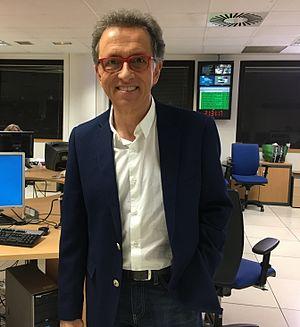
Jordi Hurtado Torres, né le 16 juin 1957 à Sant Feliu de Llobregat, province de Barcelone, est un acteur de postsynchronisation et présentateur de radio et télévision espagnol. Il est populaire grâce à des concours de TVE comme Saber y Ganar. Il habite actuellement à Barcelone et a deux filles.